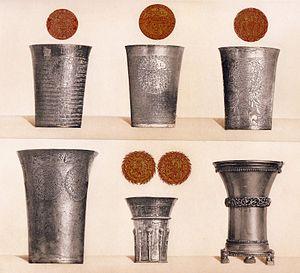
Chanson à boire de Francis Poulenc est une œuvre chorale composée en 1922, sur un texte anonyme du XVIIᵉ siècle pour voix d'hommes a cappella, éditée initialement par Rouart-Lerolle, désormais par Salabert.